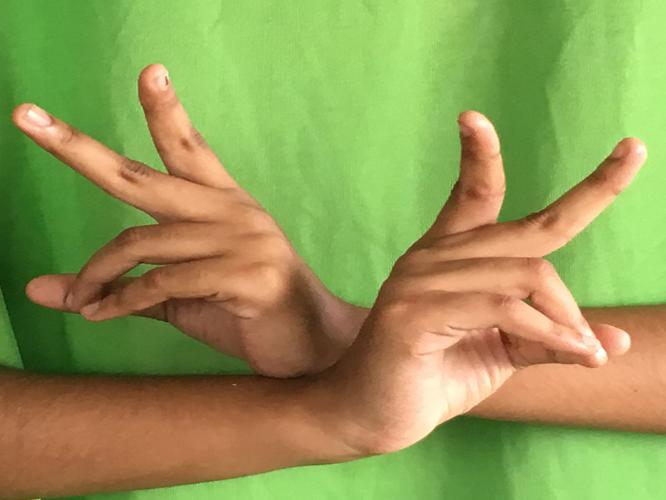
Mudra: Kartariswastika
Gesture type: double_hand